ThinkPad 600

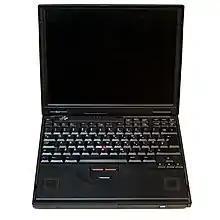
IBM ThinkPad 600X

The IBM ThinkPad 600 series was a series of notebook computers introduced in 1998 by IBM as a lighter and slimmer alternative to the 770 series. Three models were produced, the 600, 600E, and 600X; the series was succeeded in 2000 by the ThinkPad T20 series.